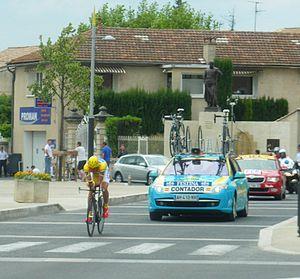
Alberto Contador lors de la 3ème étape du Dauphiné Libéré 2010 (Monteux - Sorgues)
Monteux est une commune française située dans le département de Vaucluse, en région Provence-Alpes-Côte d'Azur. Elle fait partie de la communauté de communes Les Sorgues du Comtat.